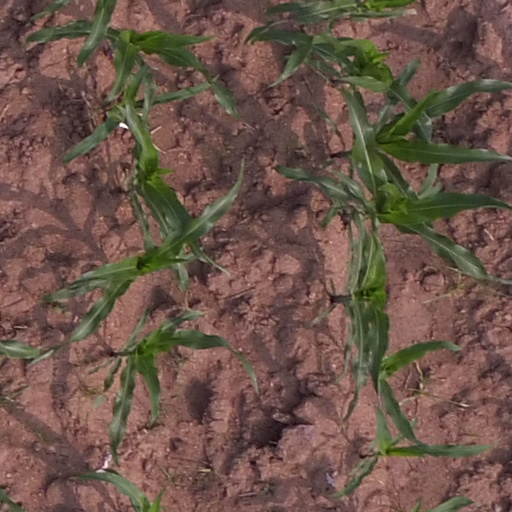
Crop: maize; corn